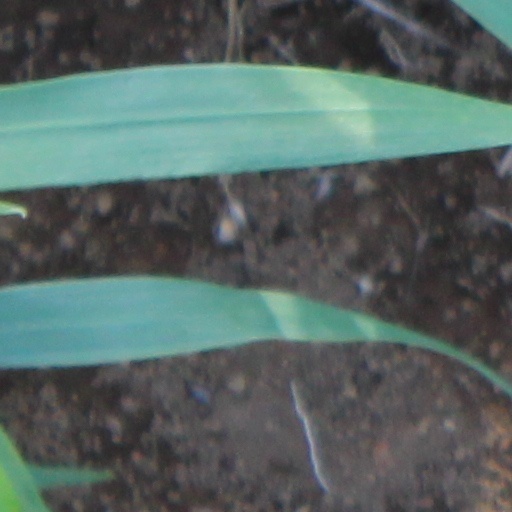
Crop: wheat